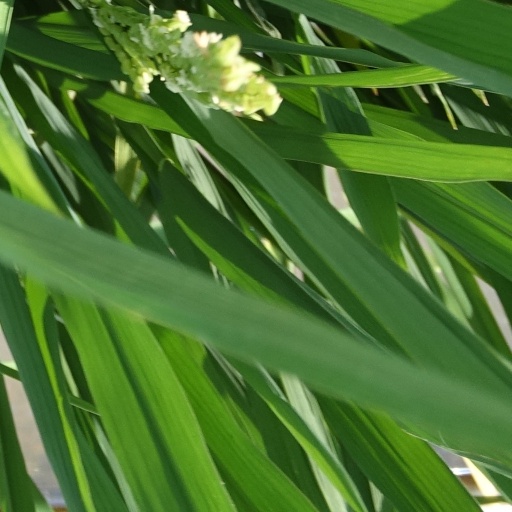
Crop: rice